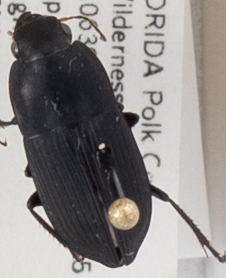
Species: Anisodactylus haplomus
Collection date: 2019-10-08
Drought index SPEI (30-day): -2.09
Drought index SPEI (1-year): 0.184
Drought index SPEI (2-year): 0.8